Gates of the Temple Mount

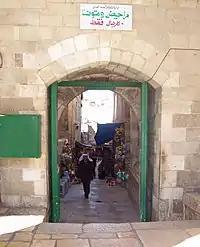
Through the Ablution Gate towards the Old City

The Cotton Merchants' Gate leads onto the Temple Mount. Merchant shops align both sides of the passage-way leading to the Cotton Merchants' gate, a mercantile zone known as the Bazaar of the "Haram". The gate was built by the ruler of Damascus, Tankiz, during the reign of Mamluk Sultan ibn Qalawun, as marked by an inscription over the door. Since this site is the closest a person can get to the Foundation Stone (the natural rock and cavern at the center of the Dome of the Rock and thought by some scholars to be the "even ha-shetayah") without setting foot on the mount itself, the gate was a popular place of prayer for Jews during the 19th century.